Ancient South Arabian art

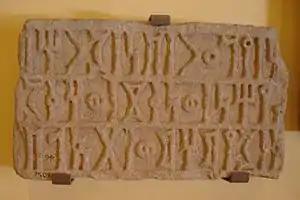
Old Arabian inscription from 3rd century BC South Arabia, in an Old South Arabian language. İstanbul Archaeology Museums

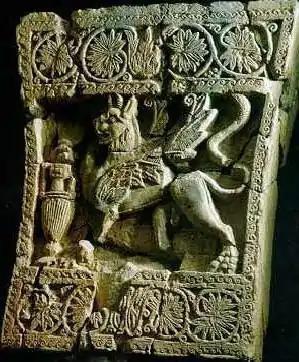
Decorated capital of a pillar from the royal palace of Shabwa; stratigraphic context: first half of the 3rd century BC.

Old Arabian art experienced its first flourishing at the beginning of the 1st millennium BC at the time of the South Arabian classical culture, centred on the kingdoms of the Sabaeans and Minaeans in modern Yemen. The 5th century BC marked the golden age of Saba, whose main centres were Ma'rib and Sirwah. The region was known to the Romans as 'Arabia Felix' (Fortunate Arabia) as a result of its wealth.